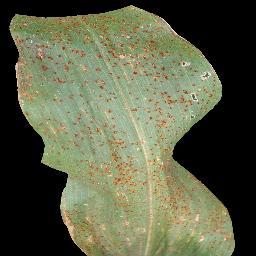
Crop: corn
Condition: (maize)_common_rust